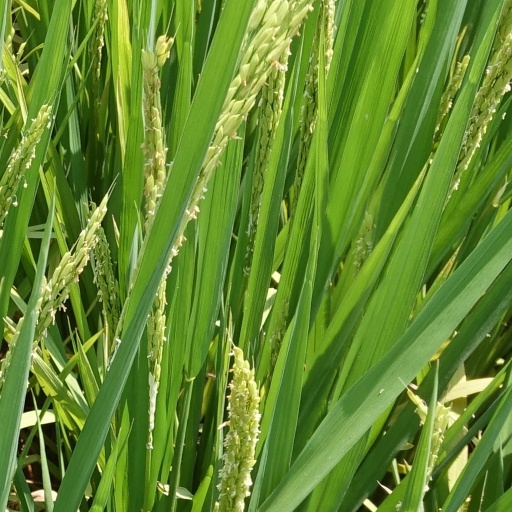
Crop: rice